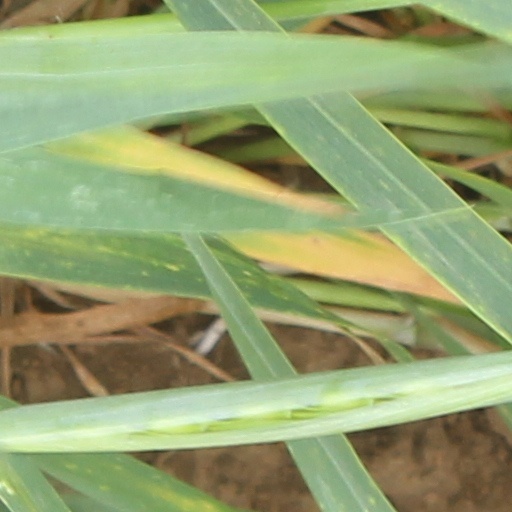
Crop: wheat